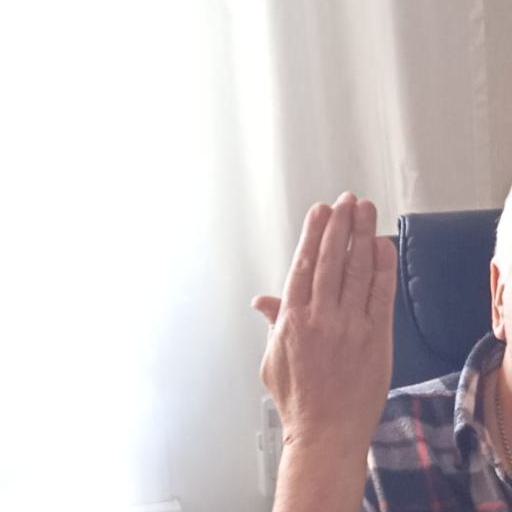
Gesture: stop_inverted